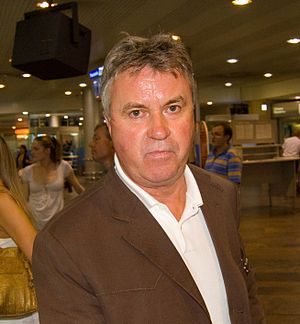
Guus Hiddink / Trænerkarriere
Hiddink i Moskva i 2008
Guus Hiddink er en tidligere hollandsk fodboldspiller og senere træner, der står i spidsen for Chelsea F.C.. Han har tidligere trænet en lang række klubber og landshold, mest nævneværdigt PSV Eindhoven i hjemlandet, som han førte til triumf i Mesterholdenes Europa Cup.